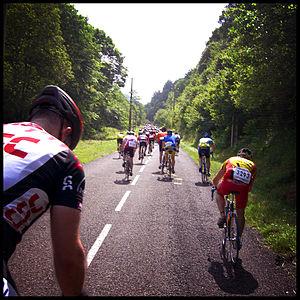
Le col de Marie-Blanque est un col des Pyrénées françaises situé dans le département des Pyrénées-Atlantiques. Il se trouve sur la route de liaison entre les deux vallées voisines, la vallée d'Aspe et la vallée d'Ossau. Il est situé sur le territoire de la commune de Bilhères, sur la départementale 294.